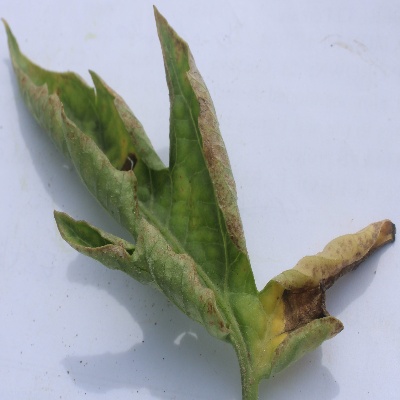
Crop: Tomato
Condition: leaf curl